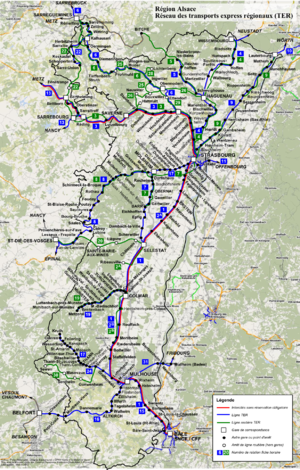
Région Alsace, réseau des transports express régionaux (TER)
Le TER Alsace est le réseau de trains express régionaux de l'ancienne région Alsace, exploité principalement par la SNCF. Le conseil régional d'Alsace était l'autorité organisatrice du réseau à partir de 1998. Les dessertes ferroviaires sont complétées par des dessertes routières assurées par autocar, le plus souvent en suivant le tracé d'anciennes lignes ferroviaires inexploitées ou déclassées.